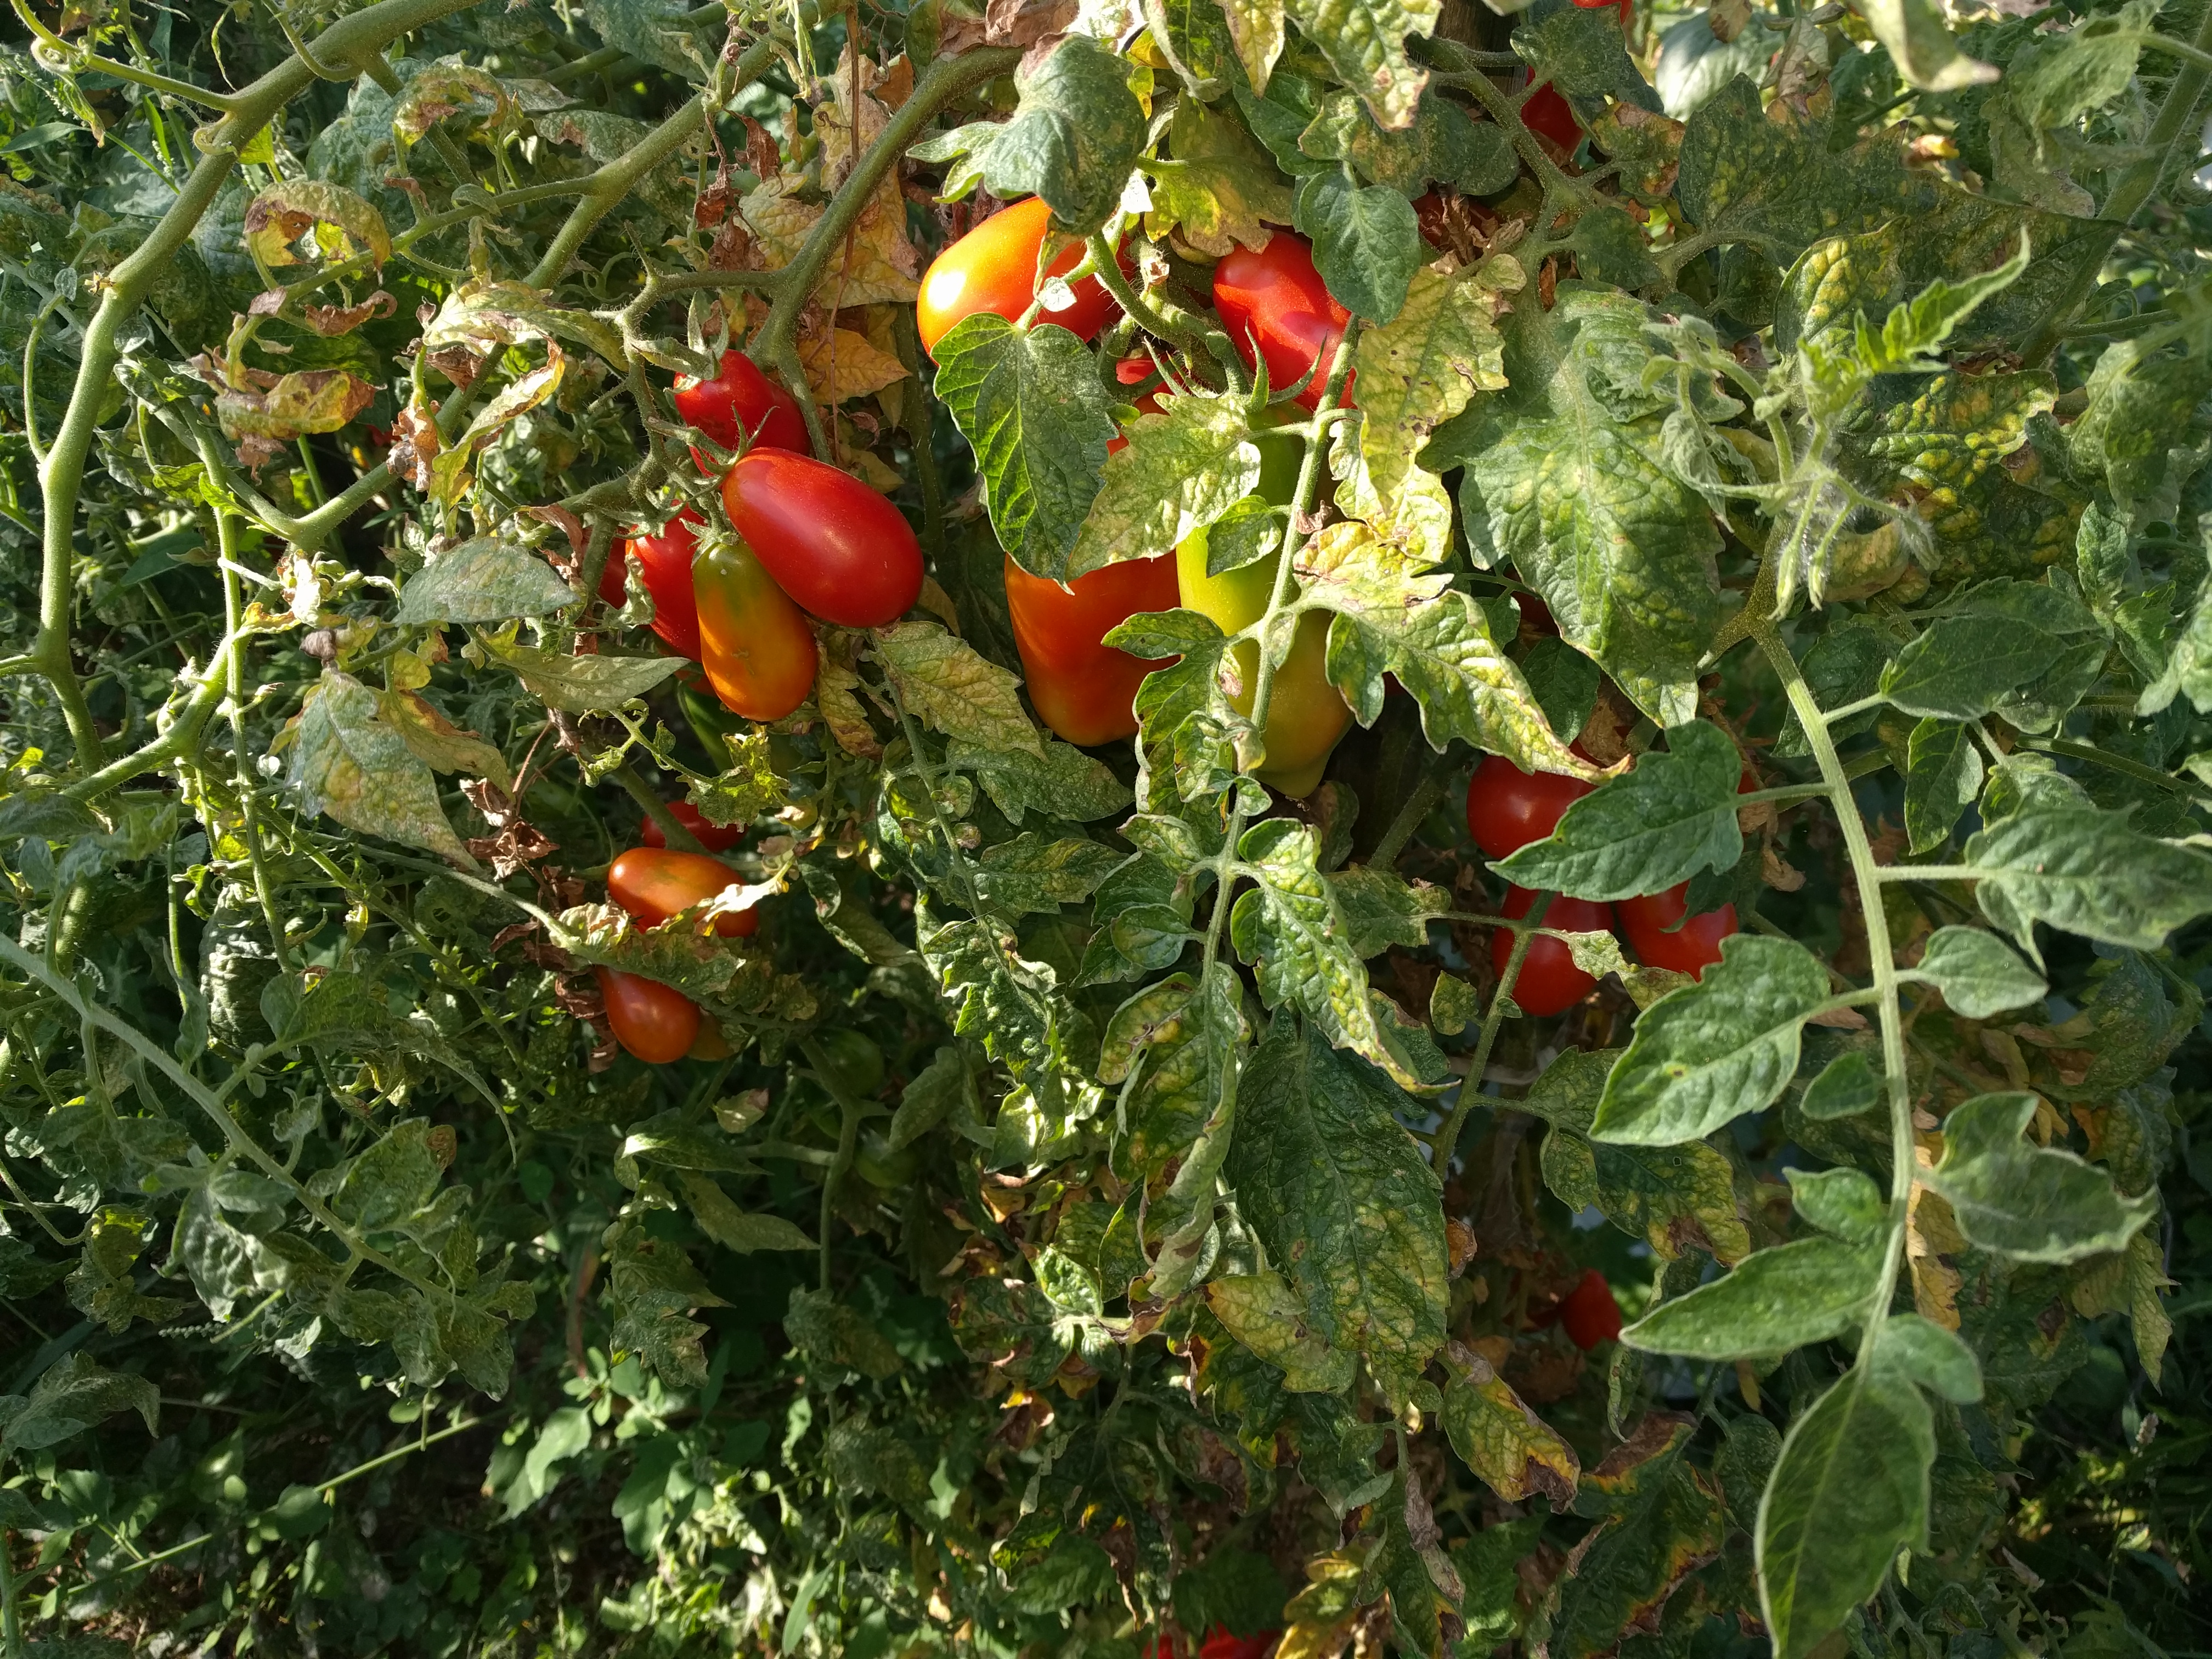
Label: generalcompost